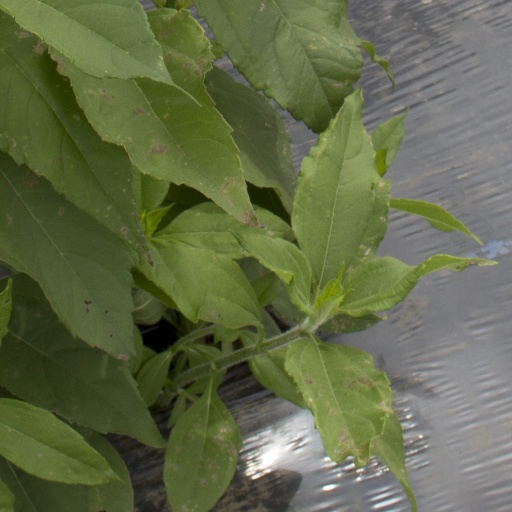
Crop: Jerusalem artichoke